Deerfoot Trail

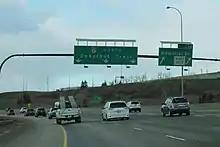
Northbound Deerfoot Trail curving at Memorial Drive and the Northeast Line of the CTrain. The interchange was constructed as part of the second Deerfoot segment that opened in 1975, and the CTrain bridges were constructed in 2000.

Deerfoot Trail begins as a rural freeway near De Winton where two lanes fork to the northeast from Macleod Trail and descend across Dunbow Road toward the Bow River. It crosses the river on twin bridges constructed over an environmentally sensitive area of the valley. Rising from the river, the freeway enters Calgary limits and its southern suburban neighbourhoods of Cranston and Seton to which access is provided by a partial cloverleaf interchange. A major junction at the Stoney Trail ring road immediately follows, with signage recommending that traffic destined for the International Airport, Edmonton, and Medicine Hat use eastbound Stoney Trail as a bypass. Continuing north as an eight lane freeway, Deerfoot passes between the communities of McKenzie Lake and McKenzie Towne, crossing 130 Avenue SE to the south terminus of Barlow Trail. It then reduces to six lanes, curving to the west through the neighbourhoods of Douglasdale and Douglasglen across the Bow River on the Ivor Strong Bridge, named after John Ivor Strong who served as Chief Commissioner for Calgary until 1971.